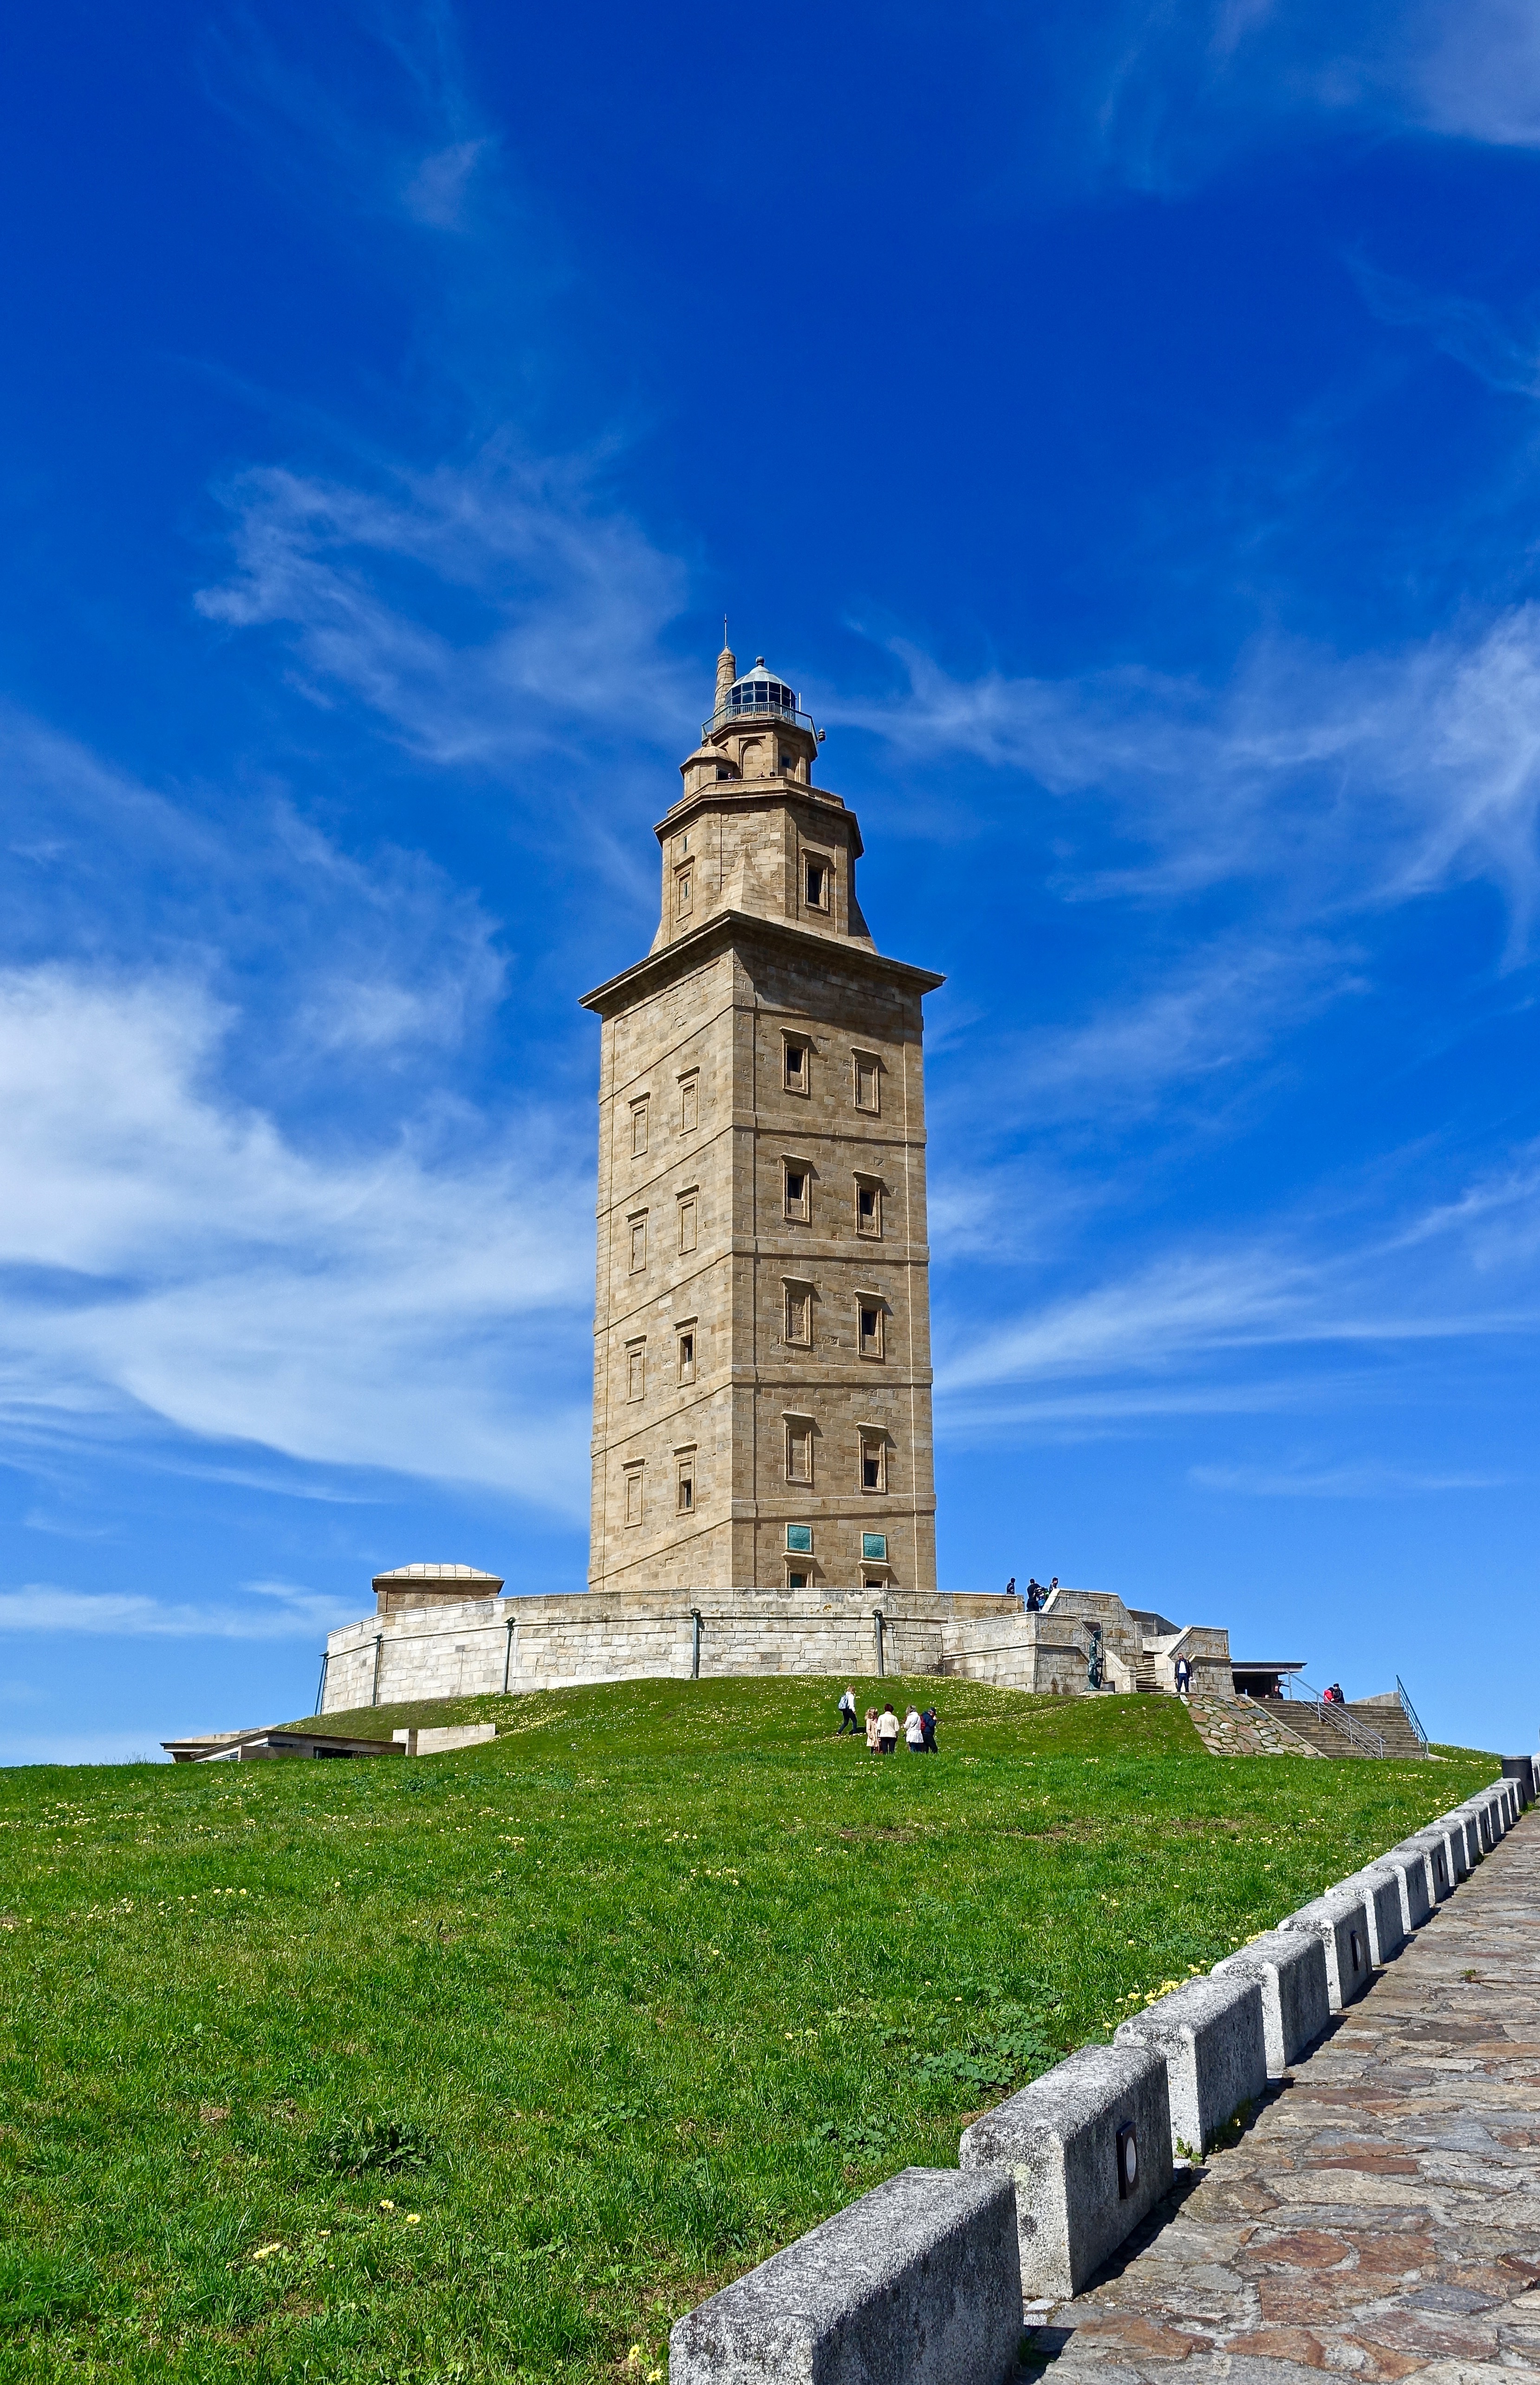
sea, coast, lighthouse, architecture, sky, stone, monument, tower, ancient, landmark, historic, bell tower, spain, roman, heritage, unesco